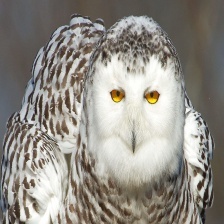
Species: SNOWY OWL
Scientific name: BUBO SCANDIACUS
ImageNet parent category: great_grey_owl